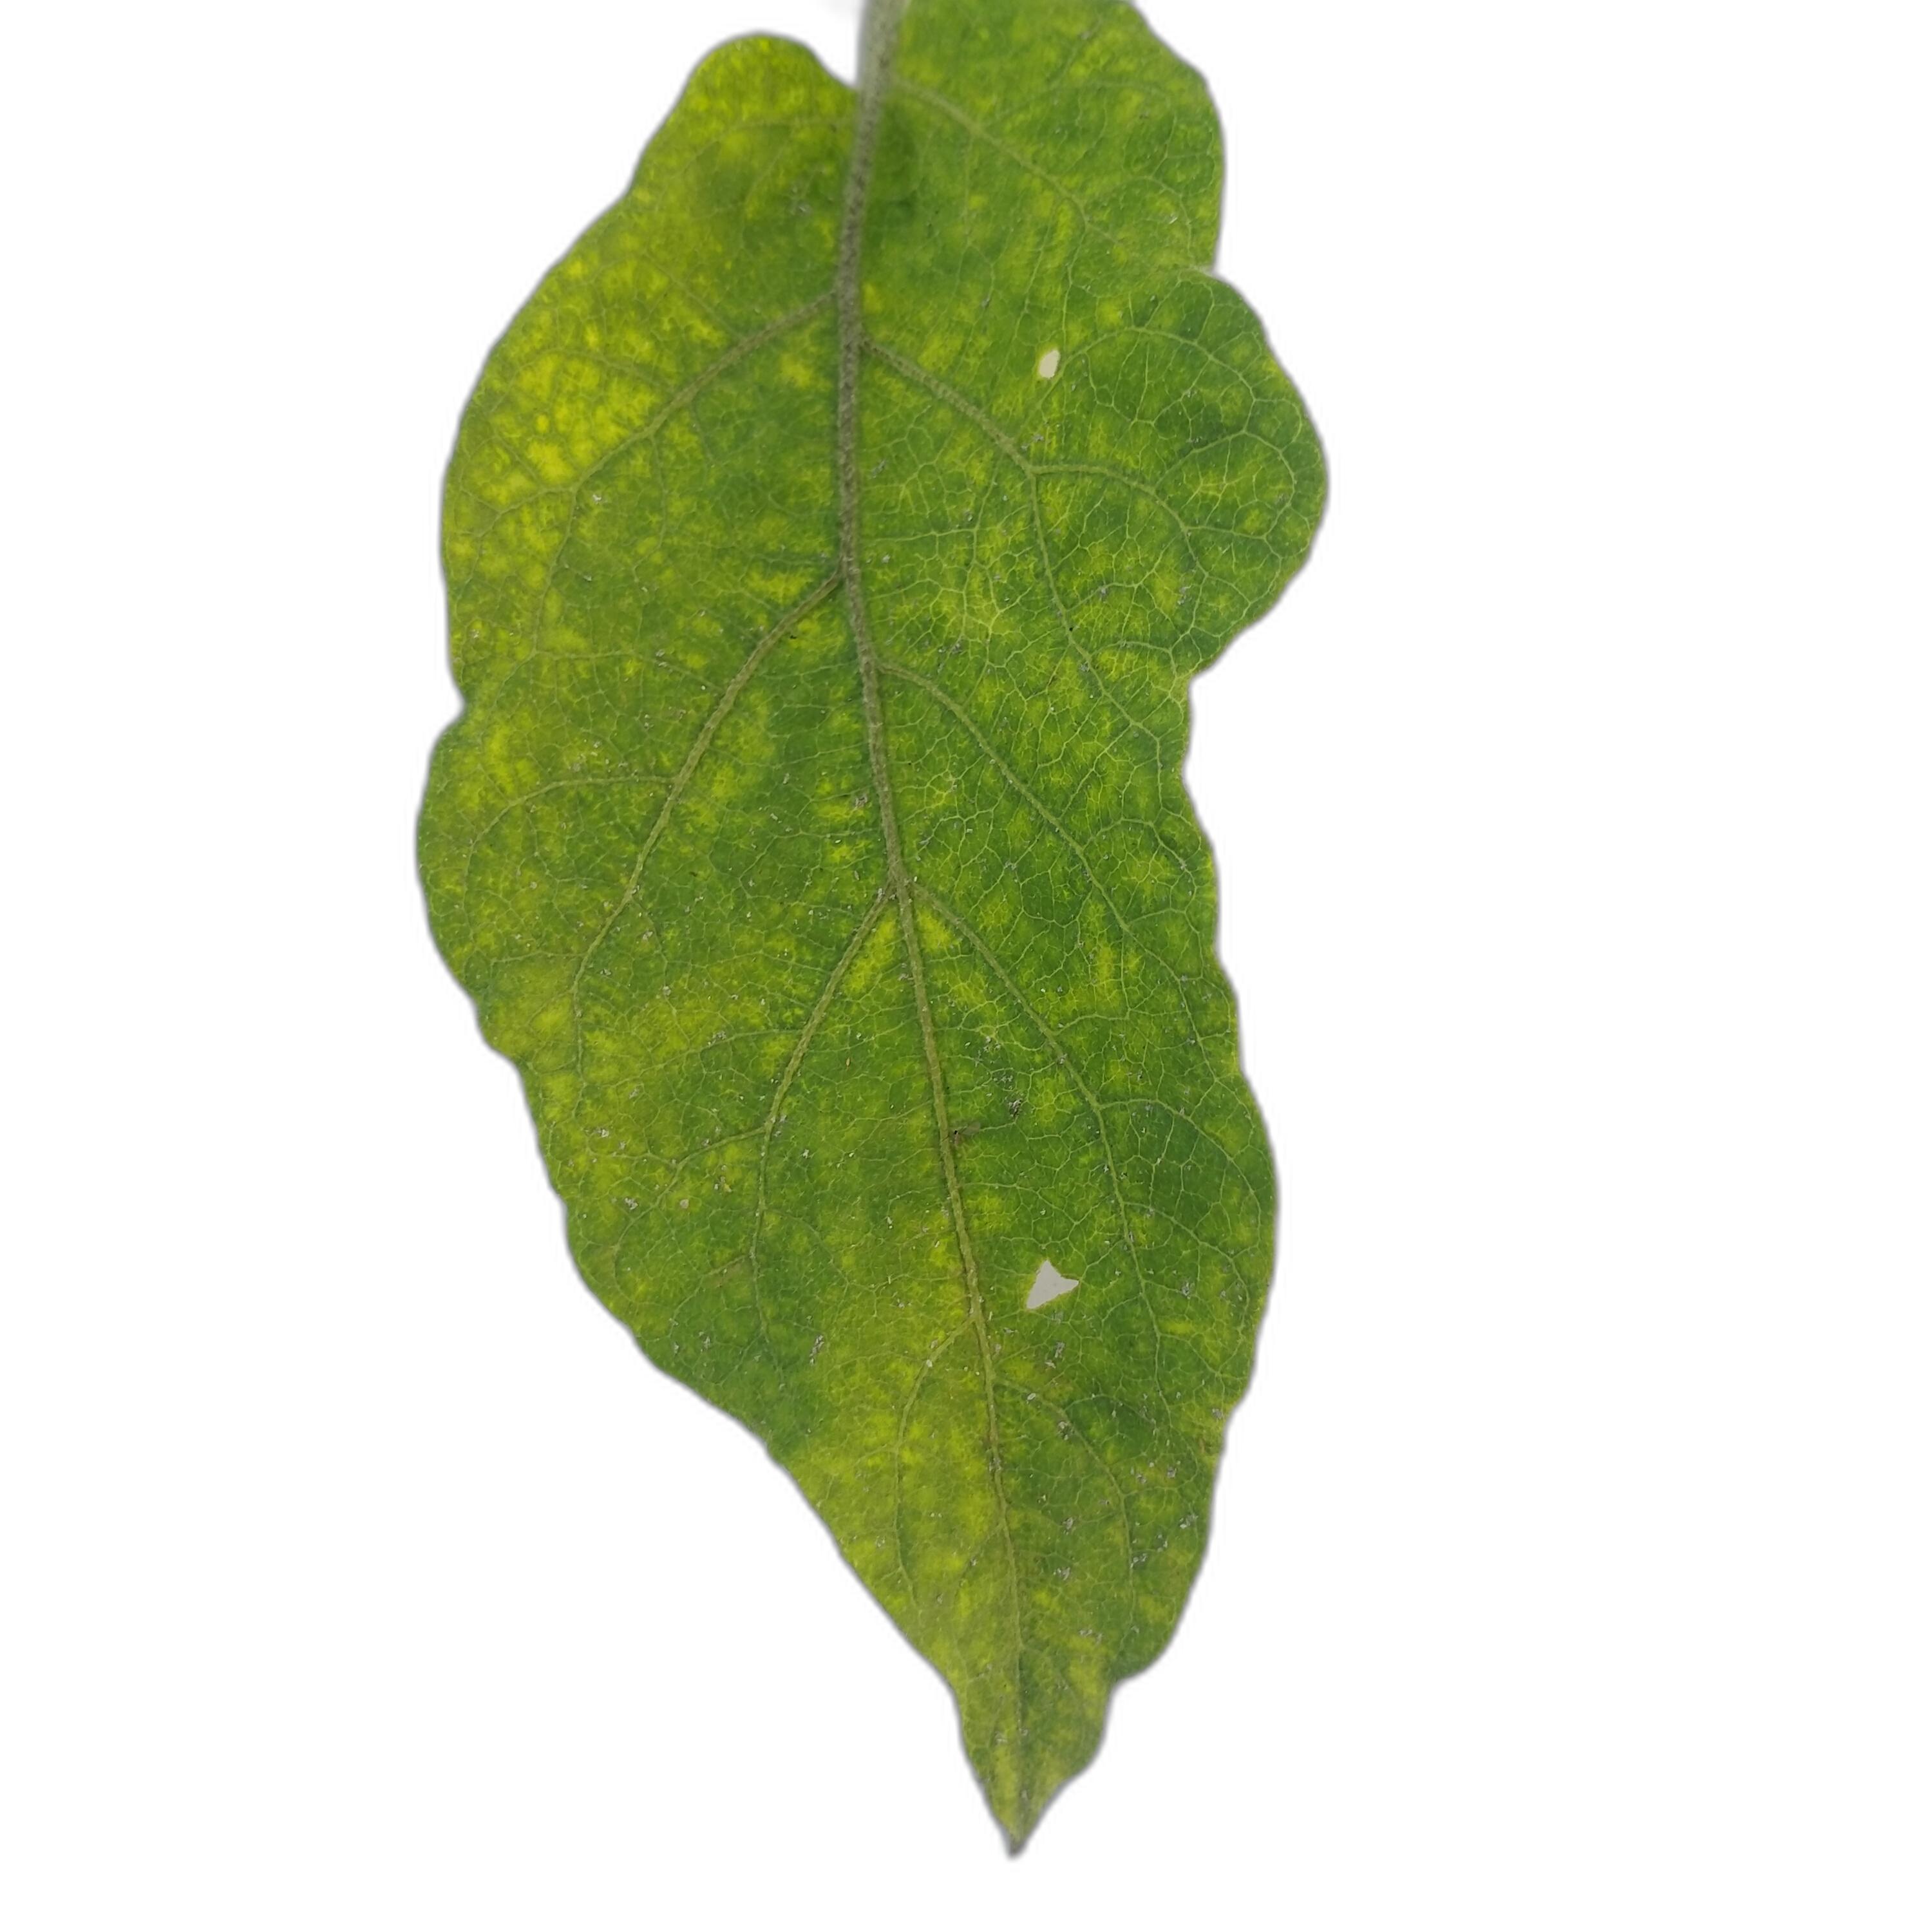
Label: Healthy Leaf